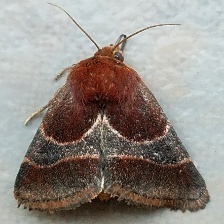
Species: ARCIGERA FLOWER MOTH